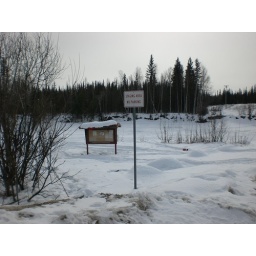
We found this car park beside what must sometimes be a river